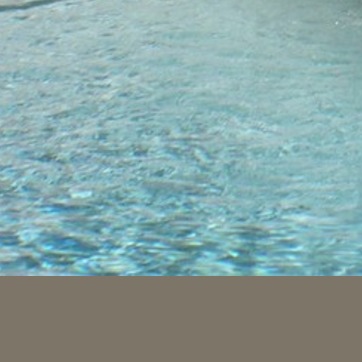
Material: water